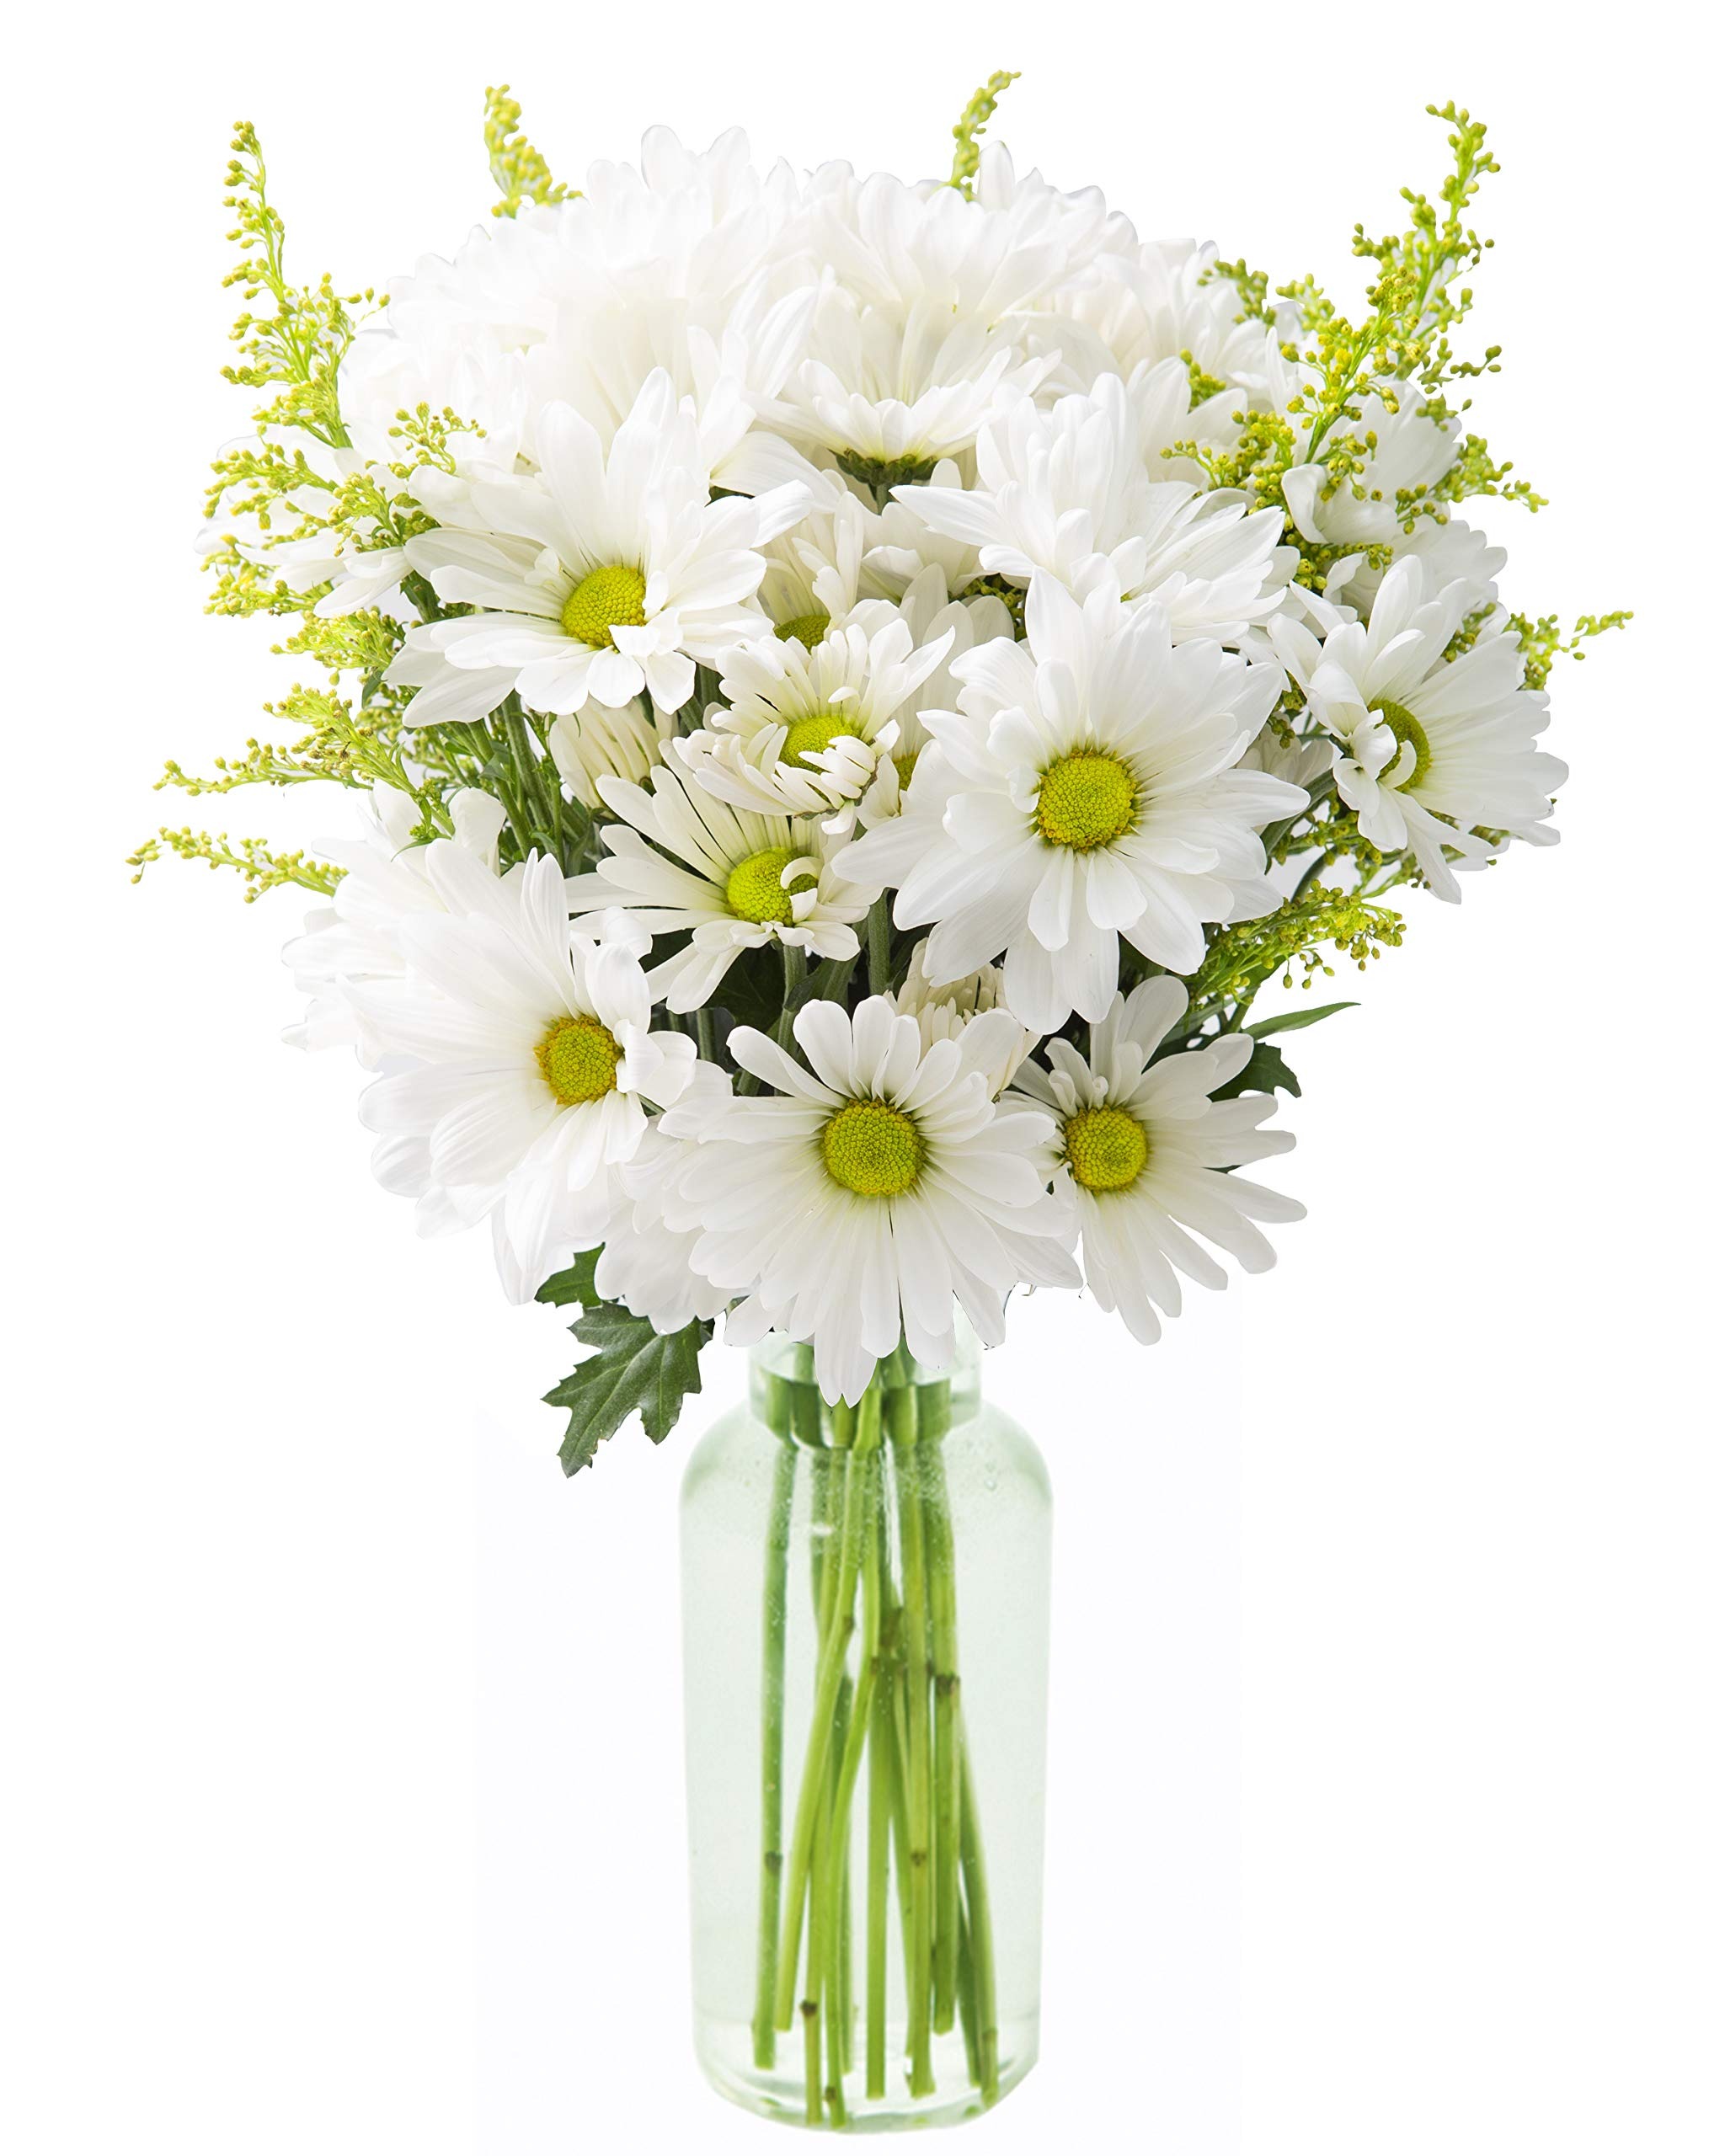
Item Name: Bountiful Beauty Bouquet of Fresh White Daisies with Vase - Fall Collection - KaBloom Prime Next Day - Gift for Birthday, Thank You,Valentine, Mother’s Day Fresh Flowers
Bullet Point 1: Mixed Bouquet Includes: 10 White Daisy Poms and 5 Yellow Solidago Asters in a Glass Vase.
Bullet Point 2: Your fresh cut flowers are shipped in bud form for optimal vase life; blooms will open in 2-3 days, as shown in product photo
Bullet Point 3: Flowers will be sent ANONYMOUSLY unless you check the box “THIS IS A GIFT” in your cart or "ADD A GIFT RECEIPT" at checkout – SIGN YOUR NAME SO THEY KNOW WHO SENT IT
Bullet Point 4: Shipped in KaBloom's patented technology Bloom2O. Bloom2O seals the stems in water to remain constantly hydrated while in shipment.
Bullet Point 5: They will arrive in a specially designed protective box with your personalized message, flower food, and a flower care card. If you are not completely satisfied, please contact KaBloom directly.
Value: 1.0
Unit: Count

Price: 48.22